12-hour clock

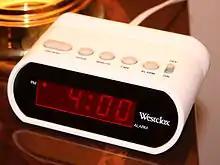
Typical digital 12-hour alarm clock indicating "p.m." with a dot to the left of the hour.

The Latin abbreviations "a.m." and "p.m." (often written "am" and "pm", "AM" and "PM", or "A.M." and "P.M.") are used in English (and Spanish). 'Noon' is not abbreviated.